Rugby sevens at the Summer Olympics

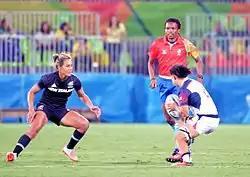
Huriana Manuel (left) of New Zealand and Kelly Griffin (right) of United States.

Though rugby had not been featured in the Olympics since the 1924 Summer Olympics in any form, the IOC chose to introduce the seven-a-side version of the sport to the games. The seven-a-side version, completed over two or three days, involving squads of no more than 12 players and consisting of multiple 14 minute matches in one stadium was seen as particularly suitable format for multi-sport events. The sport featured for this Olympics and the following 2020 Summer Olympics. The sport was retained thereafter for 2024 in Paris and 2028 in Los Angeles, and is expected to be included in 2032 in Australia, a major rugby sevens nation.